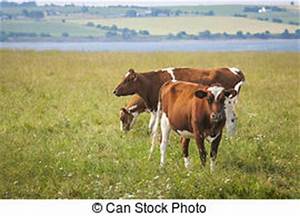
Label: mucca